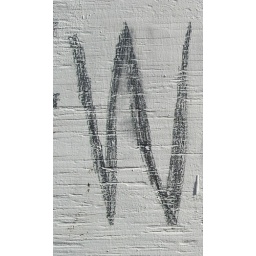
on hand-lettered wooden signs outside an office building in Washington DC